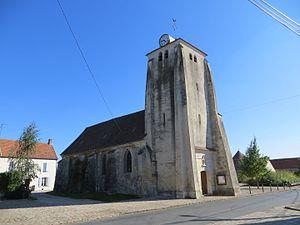
Vue générale de l'église
Vincy-Manœuvre est une commune française située dans le département de Seine-et-Marne, en région Île-de-France.